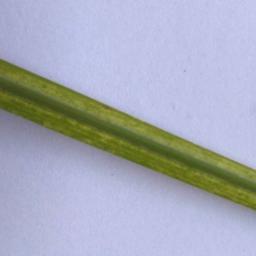
Label: Rice___Healthy